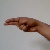
The image shows a hand gesture representing the letter 'H' in Indian Sign Language.